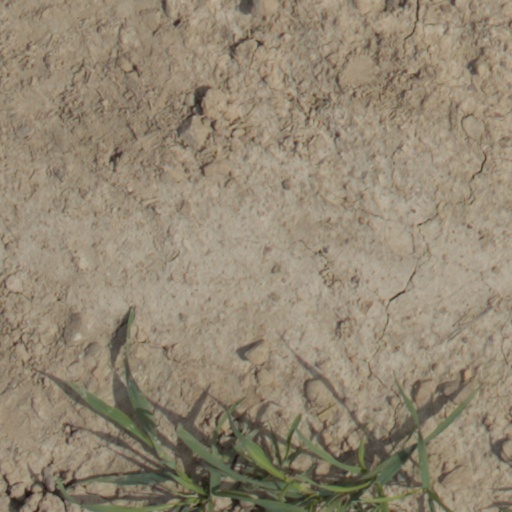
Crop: wheat